Katrina Halili

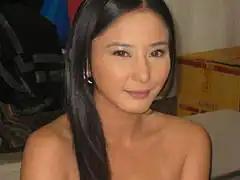
Halili at the 2008 PhilExpo, New Jersey

Maria Katrina Iren Pe Halili (born January 4, 1986) is a Filipino actress. She began her career after finishing as a finalist on the reality talent search "StarStruck" (2003). She was the first Filipina to be named by "FHM Philippines" as the world's sexiest woman twice, in 2006 and 2008. Her performances in "Darna" (2005 & 2009), "Majika" (2006), "Marimar" (2007), the International Emmy nominated "Magdusa Ka" (2008), "Destiny Rose" (2015), "Sa Piling ni Nanay" (2016), "The Stepdaughters" (2018), "Prima Donnas" (2019), "Unica Hija" (2022), and "Mommy Dearest" (2025) established her as one of the leading actresses in soap operas, mostly portraying antagonist roles. In 2024, Halili won Best Supporting Actress at the Emirates Film Festival for her role in "AbeNida" (2023).